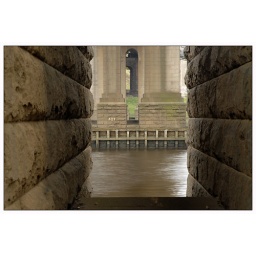
The second railway bridge to span the Tyne, opened in 1906.